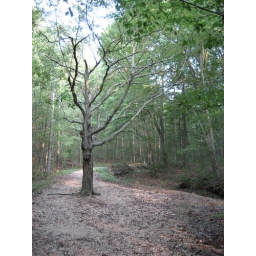
Dead tree in the middle of the road